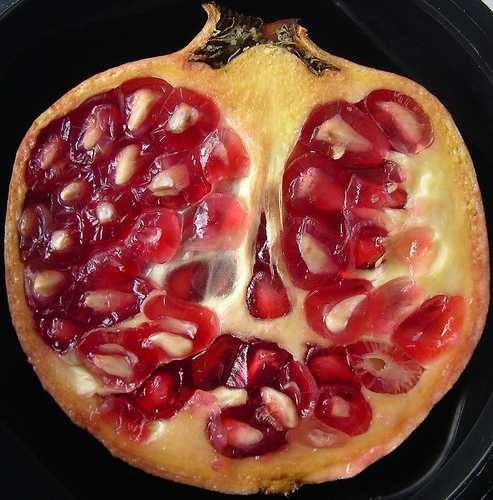
Label: Pomegranate